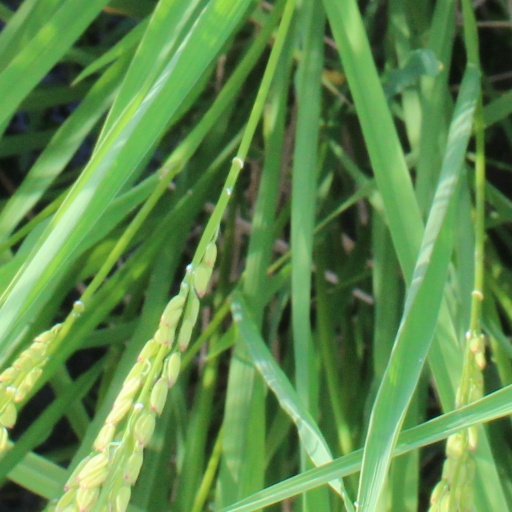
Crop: rice